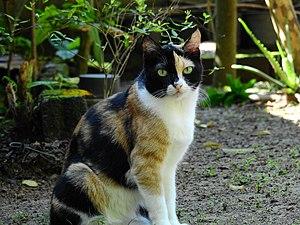
Un chat calico est un chat domestique dont le pelage est généralement de 25% à 75% blanc avec de grandes taches orange et noires. Ce sont les chats de l'État du Maryland. Il y a exclusivement femelles sauf dans des conditions génétiques rares. Un calico ne doit pas être confondu avec une écaille de tortue, qui a une couche principalement tachetée de noir/ orange ou de gris/ crème avec relativement peu ou pas de marques blanches. Cependant, à l'extérieur de l'Amérique du Nord, le motif calico est plus communément appelé écaille de tortue et blanc. Dans la province de Québec, au Canada, elles sont parfois appelées chatte d'Espagne. Les autres noms incluent bringé, chat tricolore, tobi mi-ke et lapjeskat; les calicos à coloration diluée ont été appelés calimanco ou tigre trouble. Parfois, la coloration calico tricolore est combinée avec un motif tabby ; ce tabby calico- patched est appelé un caliby.